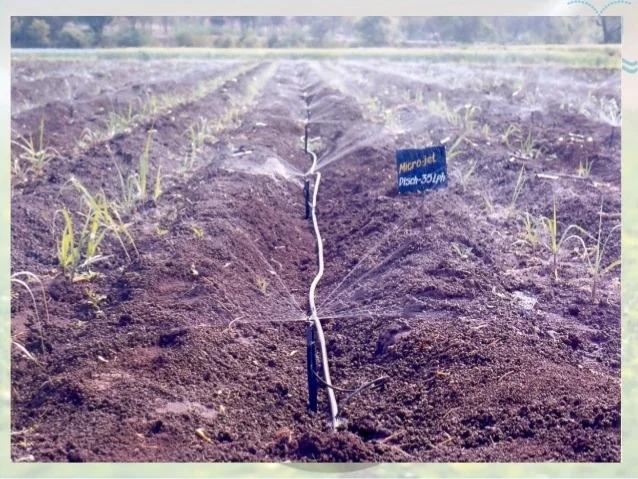
Shamba kubwa limejaa miche mbalimbali ya kijani iliyoanza kuota ikiwa ina mwagiliwa maji kupitia mipira iliyopangwa katikati kwa mpangilio wa kisasa, kuhakikisha mimea inapata unyevu wa kutosha kwa ufanisi.